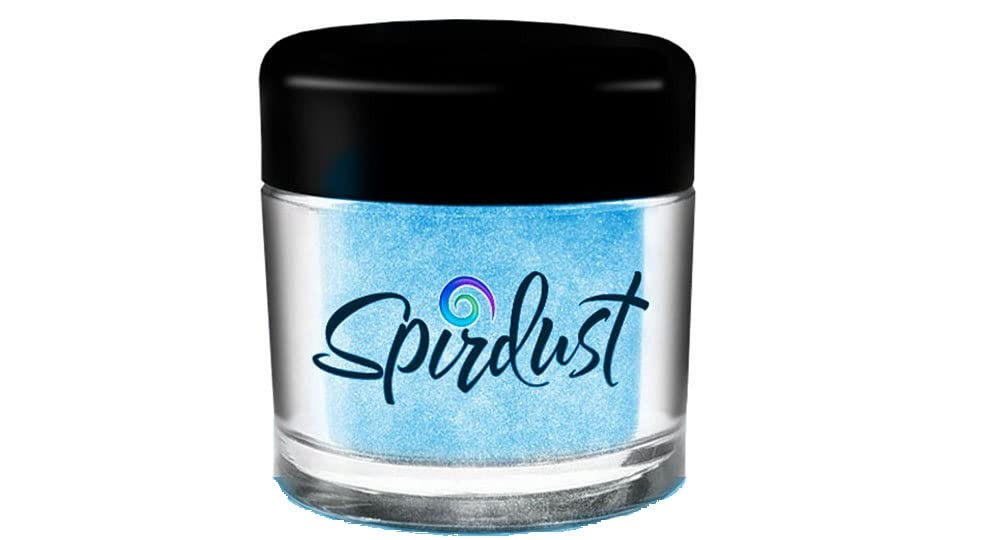
Item Name: Spirdust Cocktail Shimmer Dust Dye The Drinks by Roxy & Rich - Blue 1.5 Grams
Bullet Point 1: Cocktails were meant to shine; Spirdust is a glittering powder that can be added directly to beverages by adding a couple pinches or by mixing it with the cocktail syrups, juices, liqueurs or spirits -- add, stir, shine; Spirdust meets the food standards of Health Canada, the US FDA and the European Commission; For single servings: Spirdust can be added to beverages by adding a couple pinches directly to your drink and stirring a little
Bullet Point 2: For larger quantities: we recommend adding Spirdust to the cocktail syrup mixes, juices, liqueurs or spirits that you will be using to create your alcoholic beverages; this will help avoid spilling the dust on the bar while serving customers; shimmering base with Spirdust: there are two easy steps to figure out the amount of Spirdust to add to your shimmering base you’ll need 1/8 tsp, 1/4 tsp, 1/2 tsp and 1 tsp; step 1: figure out the % of shimmering base in your cocktails
Bullet Point 3: E.g.: you want to add Spirdust to your 26-oz bottle of vodka that will be used as your shimmering base for Cosmopolitan: 1.5 oz of vodka - 3 oz total drink (1.5/3 = 50%); step 2: use the highest percentage; e.g.: In Step 1, the highest percentage is 50%; use the 50% dosage based on the shimmering base chart; you then add 1/2 tsp of Spirdust to the bottle of vodka; how to use Spirdust: start by adding Spirdust to your shimmering base
Bullet Point 4: The Spirdust will settle to the bottom after a while, so make sure to shake the shimmering base every time you make a drink; Spirdust - servings per jar: 1.5-g jar = approx. 45 3-oz drinks; 25-g jar = approx. 700 3-oz drinks; 100-g jar = approx. 2800 3-oz drinks
Bullet Point 5: Spirdust can be mixed in with alcoholic beverages -- up to 0.7g PER 1000g (1/4 tsp for 1 L); Spirdust contains Mica-Ti02 (E55, E171) and one or more FD&C colors
Value: 1.0
Unit: Count

Price: 11.19